Ou opera

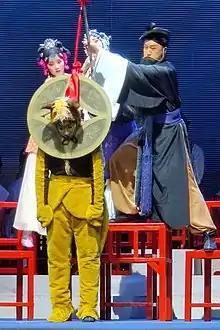
The Ou opera "Killing the Dog" in 2019

Ou opera, originally known as Wenzhou luantan or Yongjia luantan, is a regional form of Chinese opera from Yongjia County, Wenzhou in southeastern Zhejiang province. In addition to Wenzhou and parts of neighboring Lishui and Taizhou (all in Zhejiang), it is also influential in parts of northern Fujian and northeastern Jiangxi.